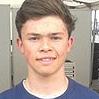
Age: 17